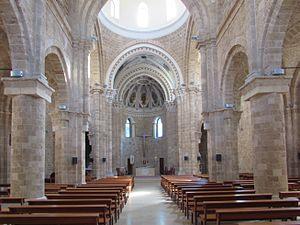
La cathédrale Saint-Louis est une cathédrale de Beyrouth dédiée à saint Louis, roi de France. Petite cathédrale de rite catholique latin, elle a été construite par l'ordre des frères mineurs capucins en 1864-1868 comme église paroissiale. Elle est située dans le centre-ville de Beyrouth, au nord du grand sérail. L'édifice est remarquable par ses façades de grès, ses fenêtres de couleur rose et son campanile heptagonal. Elle est le siège du vicariat apostolique de Beyrouth, érigé en 1953.